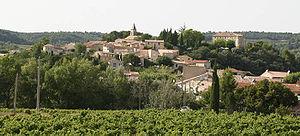
Roaix à cause de la graphie, mais en fait /roais/ provençal, est une commune française, située dans le département de Vaucluse en région Provence-Alpes-Côte d'Azur.
Le roaix, ou côtes-du-rhône villages Roaix, est un vin produit sur la commune de Roaix, dans le département de Vaucluse.
Le côtes-du-rhône villages est un vin d'appellation d'origine contrôlée produit sur une large partie du vignoble de la vallée du Rhône méridionale, sur quatre départements : l'Ardèche, la Drôme, le Gard et le Vaucluse.